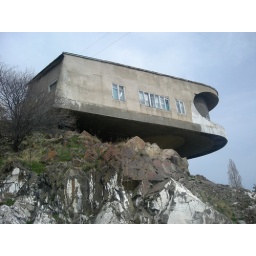
Nice modernist building built in the thirties, lake Sevan, Armenia.